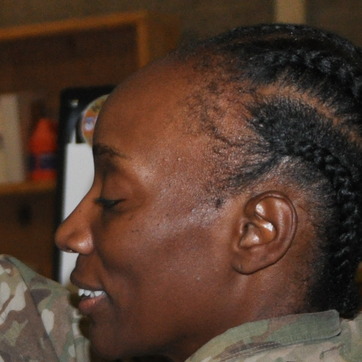
Material: skin